Benjamin B. Bourdon

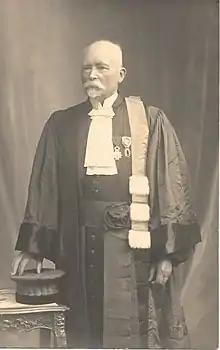
French psychologist Benjamin Bourdon, a pioneer of experimental psychology, founder of the experimental psychology laboratory of Rennes (France) University (1896).

Benjamin B. Bourdon (1860–1943) was a French psychologist born in Normandy on August 5, 1860. He is often referred to as a pioneer of experimental psychology in France. Bourdon founded the first university established Experimental Psychology and Linguistics laboratory at the University of Rennes in 1896 and integrated the first experimental psychology course in a provincial university in 1891. His life is known by means of his (1932) autobiography in Carl Murchison`s compilation of autobiographies (1932) and biographies by Nicolas, S. (1998), Beuchet (1961), and Piéron (1961). The accounts of Bourdon's life describe him as one of the few French advocates of the new scientific psychology.